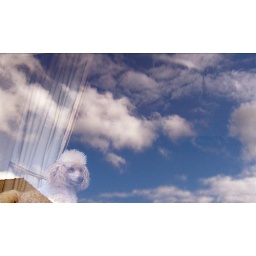
reflection of clouds and a dog in the window.